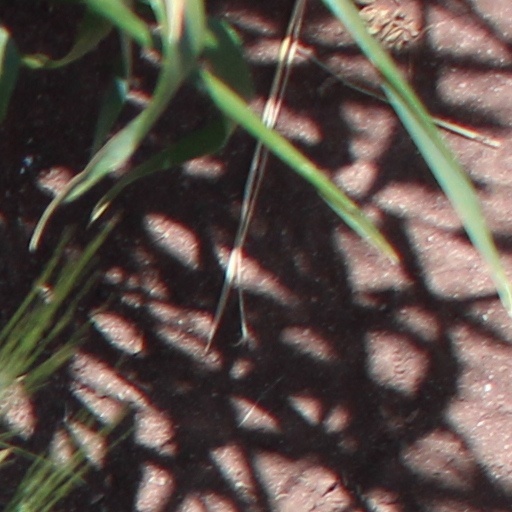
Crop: wheat